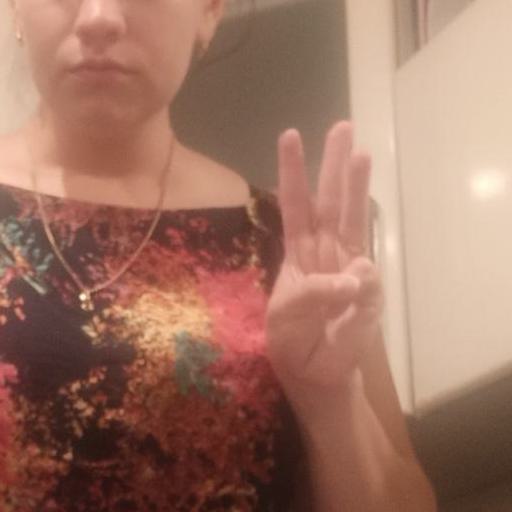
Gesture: three